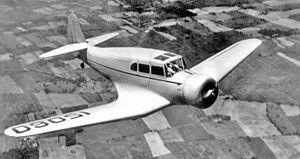
Le Fairchild Model 45 est un avion américain développé dans les années 1930. Il fut utilisé comme avion de transport militaire sous la désignation UC-88.